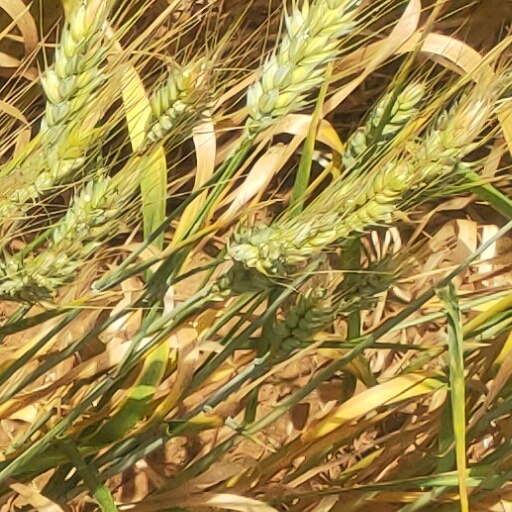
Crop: wheat